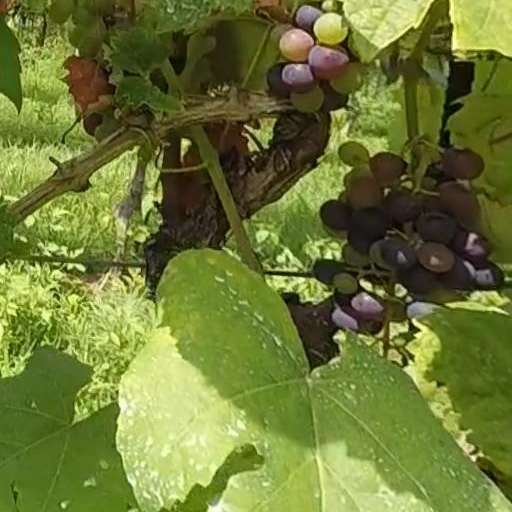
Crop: grape